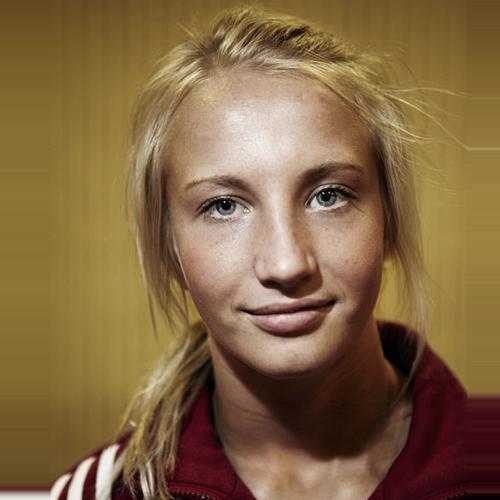
Age: 20